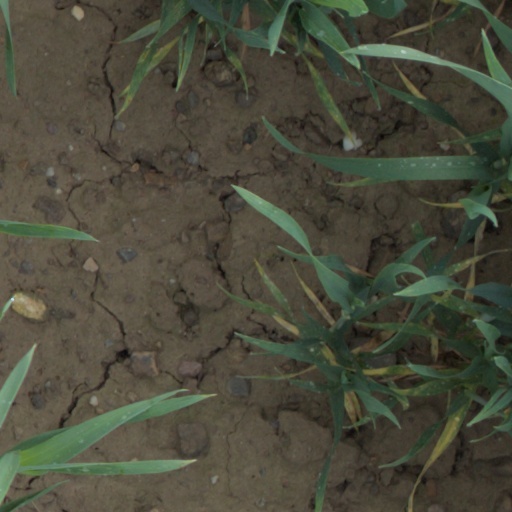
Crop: wheat